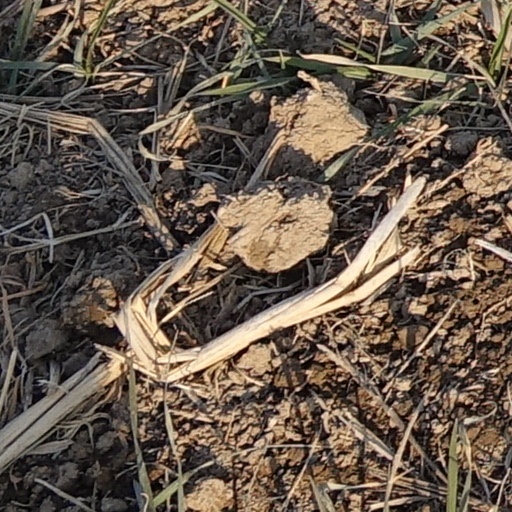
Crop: wheat